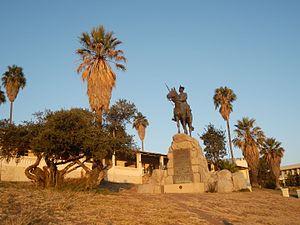
Le Reiterdenkmal est le nom sous lequel est plus connu l'emblématique statue équestre du cavalier du Sud-Ouest située depuis 1912 à Windhoek en Namibie. Ce monument honore les soldats et les civils allemands morts durant la guerre contre les Héréros et l'expédition du Kalahari dans le Sud-Ouest africain allemand. Elle représente un cavalier allemand de la Schutztruppe en grand uniforme avec sacoche et fusil.